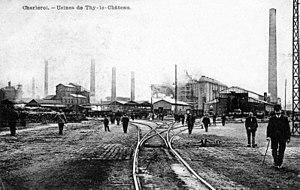
Embranchement industriel et usines vers 1900.
La gare de Thy-le-Château est une gare ferroviaire belge de la ligne 111 de Thuillies à Laneffe, située dans la section de Thy-le-Château sur le territoire de la commune de Walcourt dans la province de Namur.